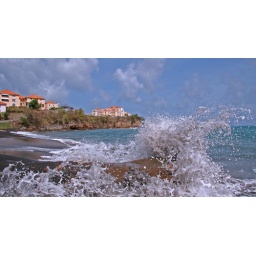
Black Sand Beach, an on-campus beach with black sand. Taken by SGU.